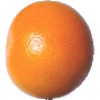
Label: Grapefruit Pink 1